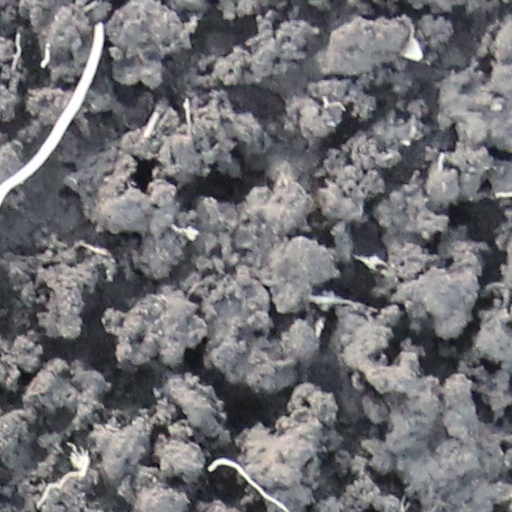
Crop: wheat